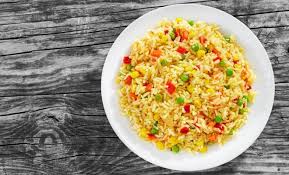
Yemek: pirinc_pilavi